Arab world

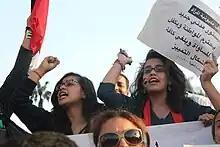
A women's rights protest in Egypt, 2011

As of 2006, the Arab world accounts for two-fifths of the gross domestic product and three-fifths of the trade of the wider Muslim world.